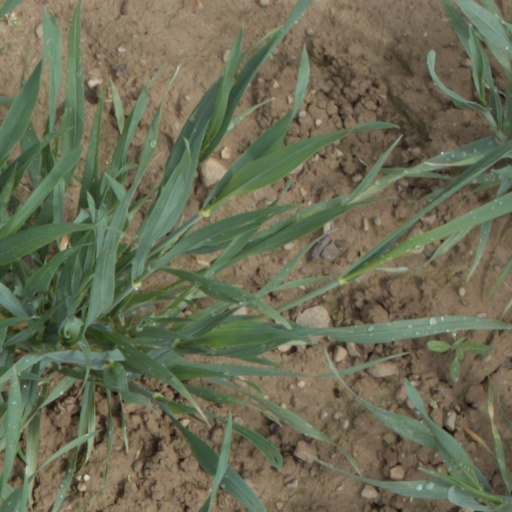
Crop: wheat